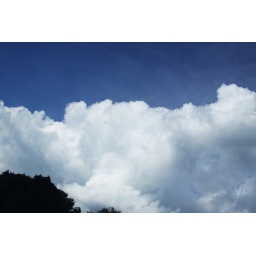
07/15/2010. We had a humid day wtih these cloud banks building up in the afternoon then drifting away.